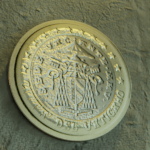
Coin value: 1euro
Country: va
Edition: SedeVacan